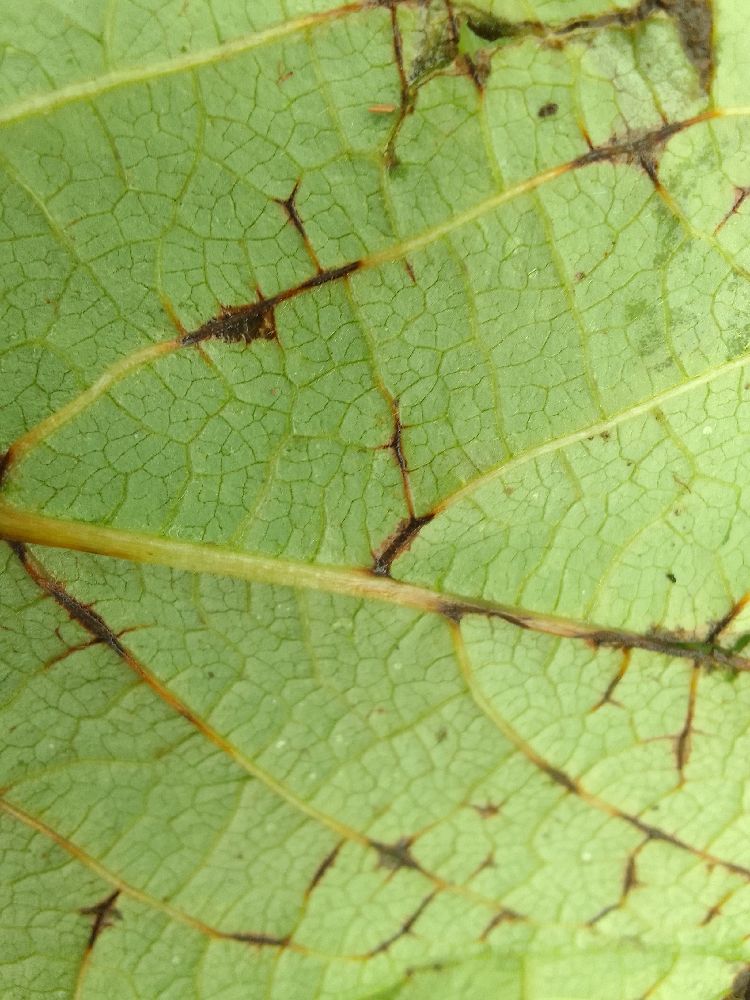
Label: anthracnose